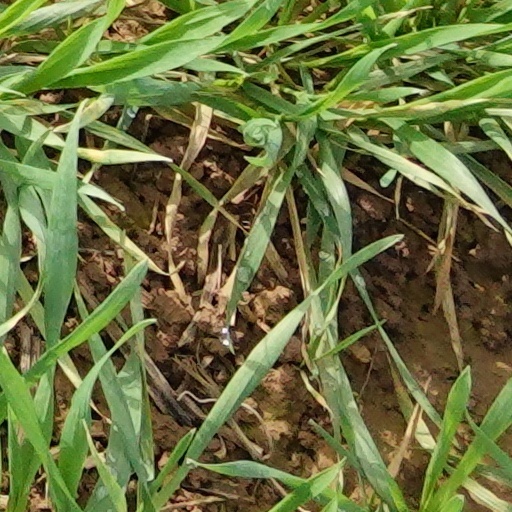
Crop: wheat